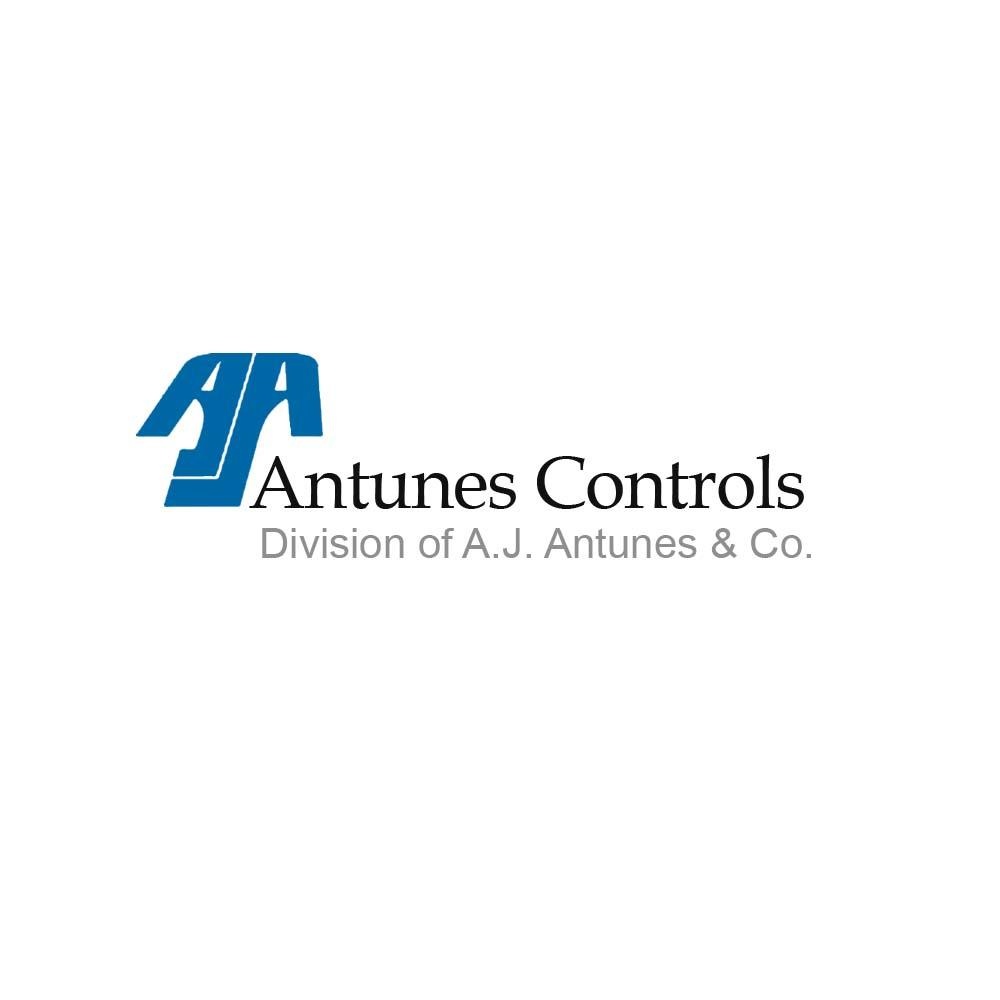
A.J. Antunes A.J. Antunes 803112802 A.J. Antunes RHGP-A 5-28"wc HI# AUTO RESET
WE DO NOT HAVE ANY DISCOUNT OUTLET STORE OR SIMILAR NAME WEBSITE; Call/Text for AVAILABILITY,UPDATED PRICE and SHIPPING ESTIMATE on 773-719-1452 or Email customer@zainabsupplies.com; Shipping charges are estimated; Overnight shipping & overseas shipping are also available; Returns & Restocking Fees of 10% to 25% will be charged The customer has to pay for both sides of the freight charges; Installed parts are not covered for returns; The warranty is provided by the manufacturer Contact the manufacturer in case of warranty issues for defective parts; Installation Guidelines Parts must be installed by a Professional or Engineer or Technician Strictly follow the installation guidelines provided by the manufacturer as failure to do so may lead to accidents such as electric shocks or life-threatening injuries or any kind of damage It is the customer responsibility to follow the installation instructions; California Proposition 65 For California residents, follow California Proposition 65. For more information click https://www.p65warnings.ca.gov
Brand: A.J. Antunes
Category: Hardware > Plumbing > Plumbing Fittings & Supports > Plumbing Valves